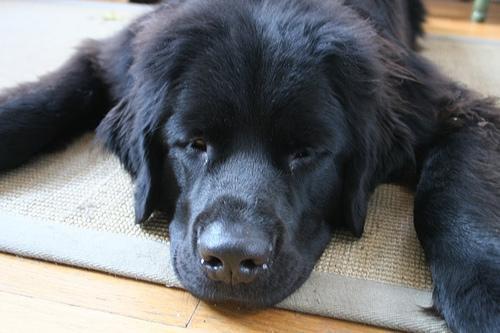
newfoundland